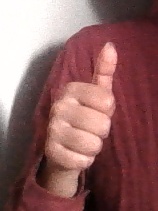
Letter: aleff